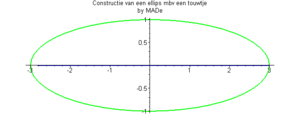
En géométrie, une ellipse est une courbe plane fermée obtenue par l’intersection d’un cône de révolution avec un plan, à condition que celui-ci coupe l'axe de rotation du cône ou du cylindre : c'est une conique d'excentricité strictement comprise entre 0 et 1. On peut également la définir comme le lieu des points dont la somme des distances à deux points fixes, dits foyers, est constante.